Sattar Bahlulzade

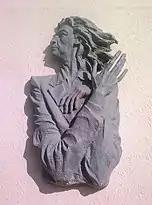
Relief of Bahlulzade on his house

Sattar Bahlulzade developed his work on both natural and industrial landscapes simultaneously. This was not without a reason. The painter could feel better than anyone the poetry of oil drills, which had been a feature of his childhood. In 1954, he visited the Oil Rocks offshore drilling complex, which was dubbed Island of Miracles at the time. He immediately became fascinated by the Island of Miracles. Sattar drew dozens of sketches there. He returned to Baku full of impressions and ideas about future oil industry landscapes. This led to a number of paintings, including "Spring Morning in Baku" (1959), "Evening Above the Caspian Sea" (1959), and "Morning" (1961).